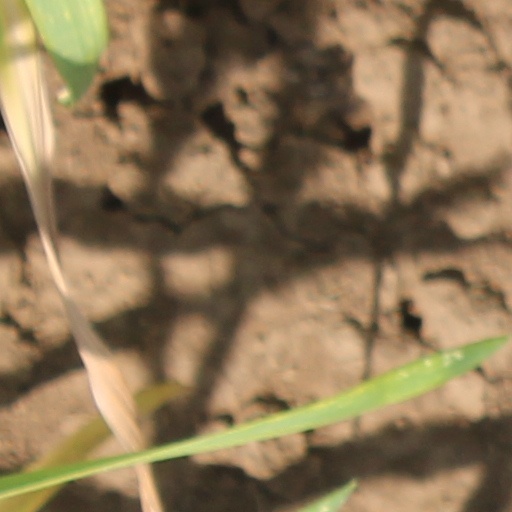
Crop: wheat